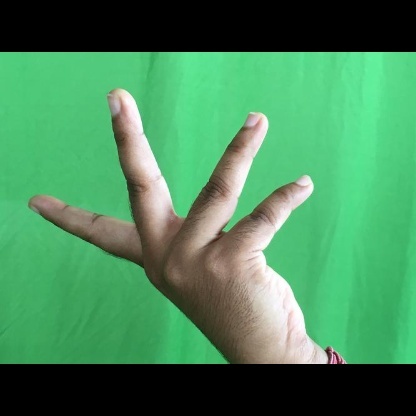
Mudra: Alapadmam